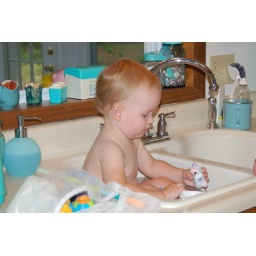
Ava likes to take a bath in the kitchen sink at Grandma's house.